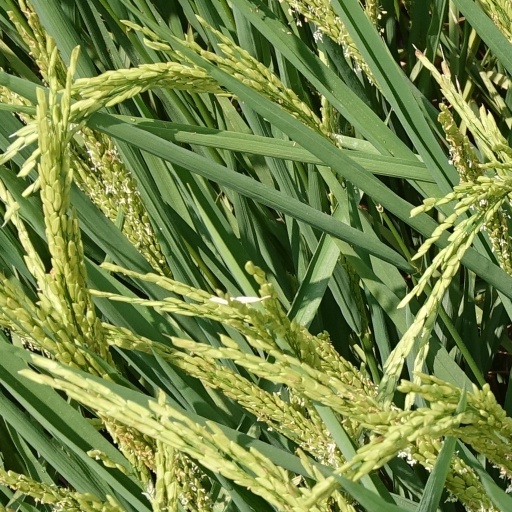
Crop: rice